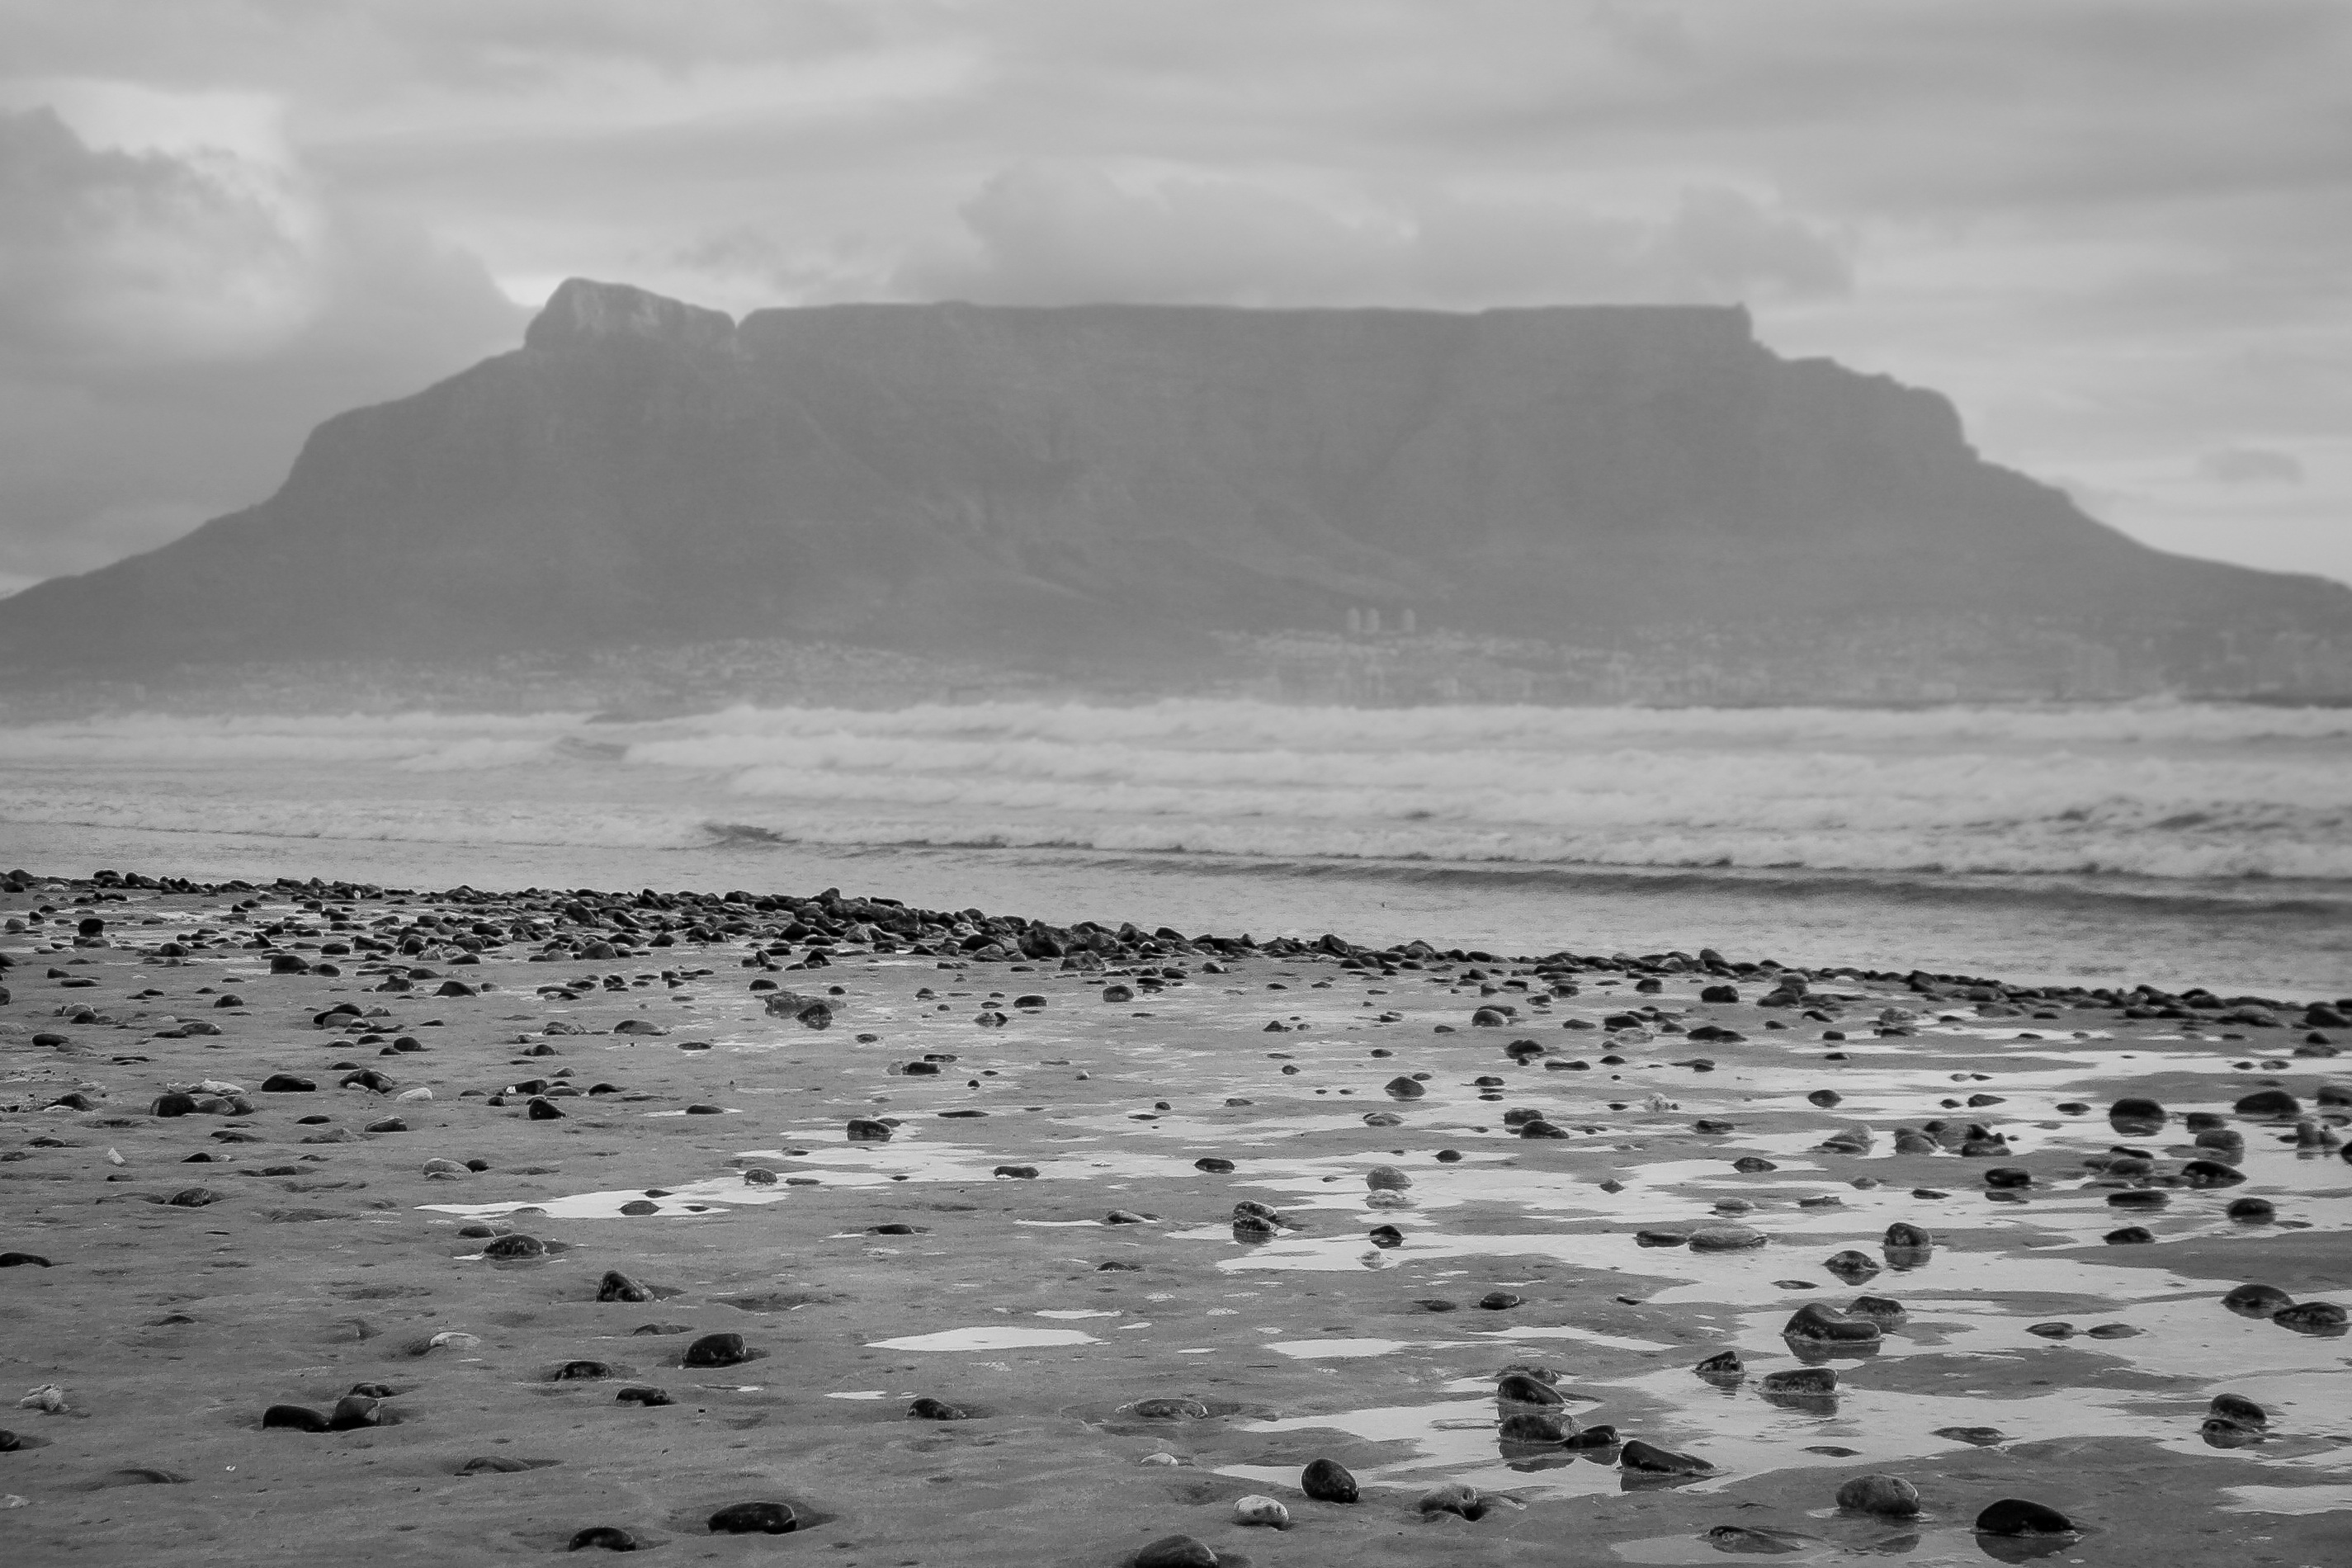
beach, sea, coast, water, sand, rock, ocean, horizon, cloud, black and white, shore, wave, coastline, seaside, scenic, africa, bay, landmark, monochrome, material, table mountain, body of water, bw, stones, nobody, cape town, monochrome photography, mudflat, atmospheric phenomenon, wind wave